Mads Andersen (chess player)

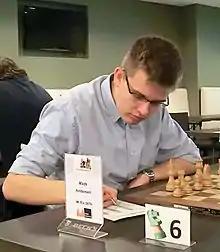
Mads Andersen, 2013

Mads Andersen (born 1 March 1995) is a Danish chess grandmaster. He is a three-time Danish Chess Champion.